Describe the emotion expressed in this image:  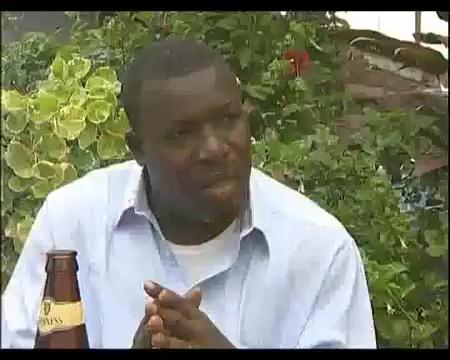
This person displays Pain, valence and arousal with low intensity.